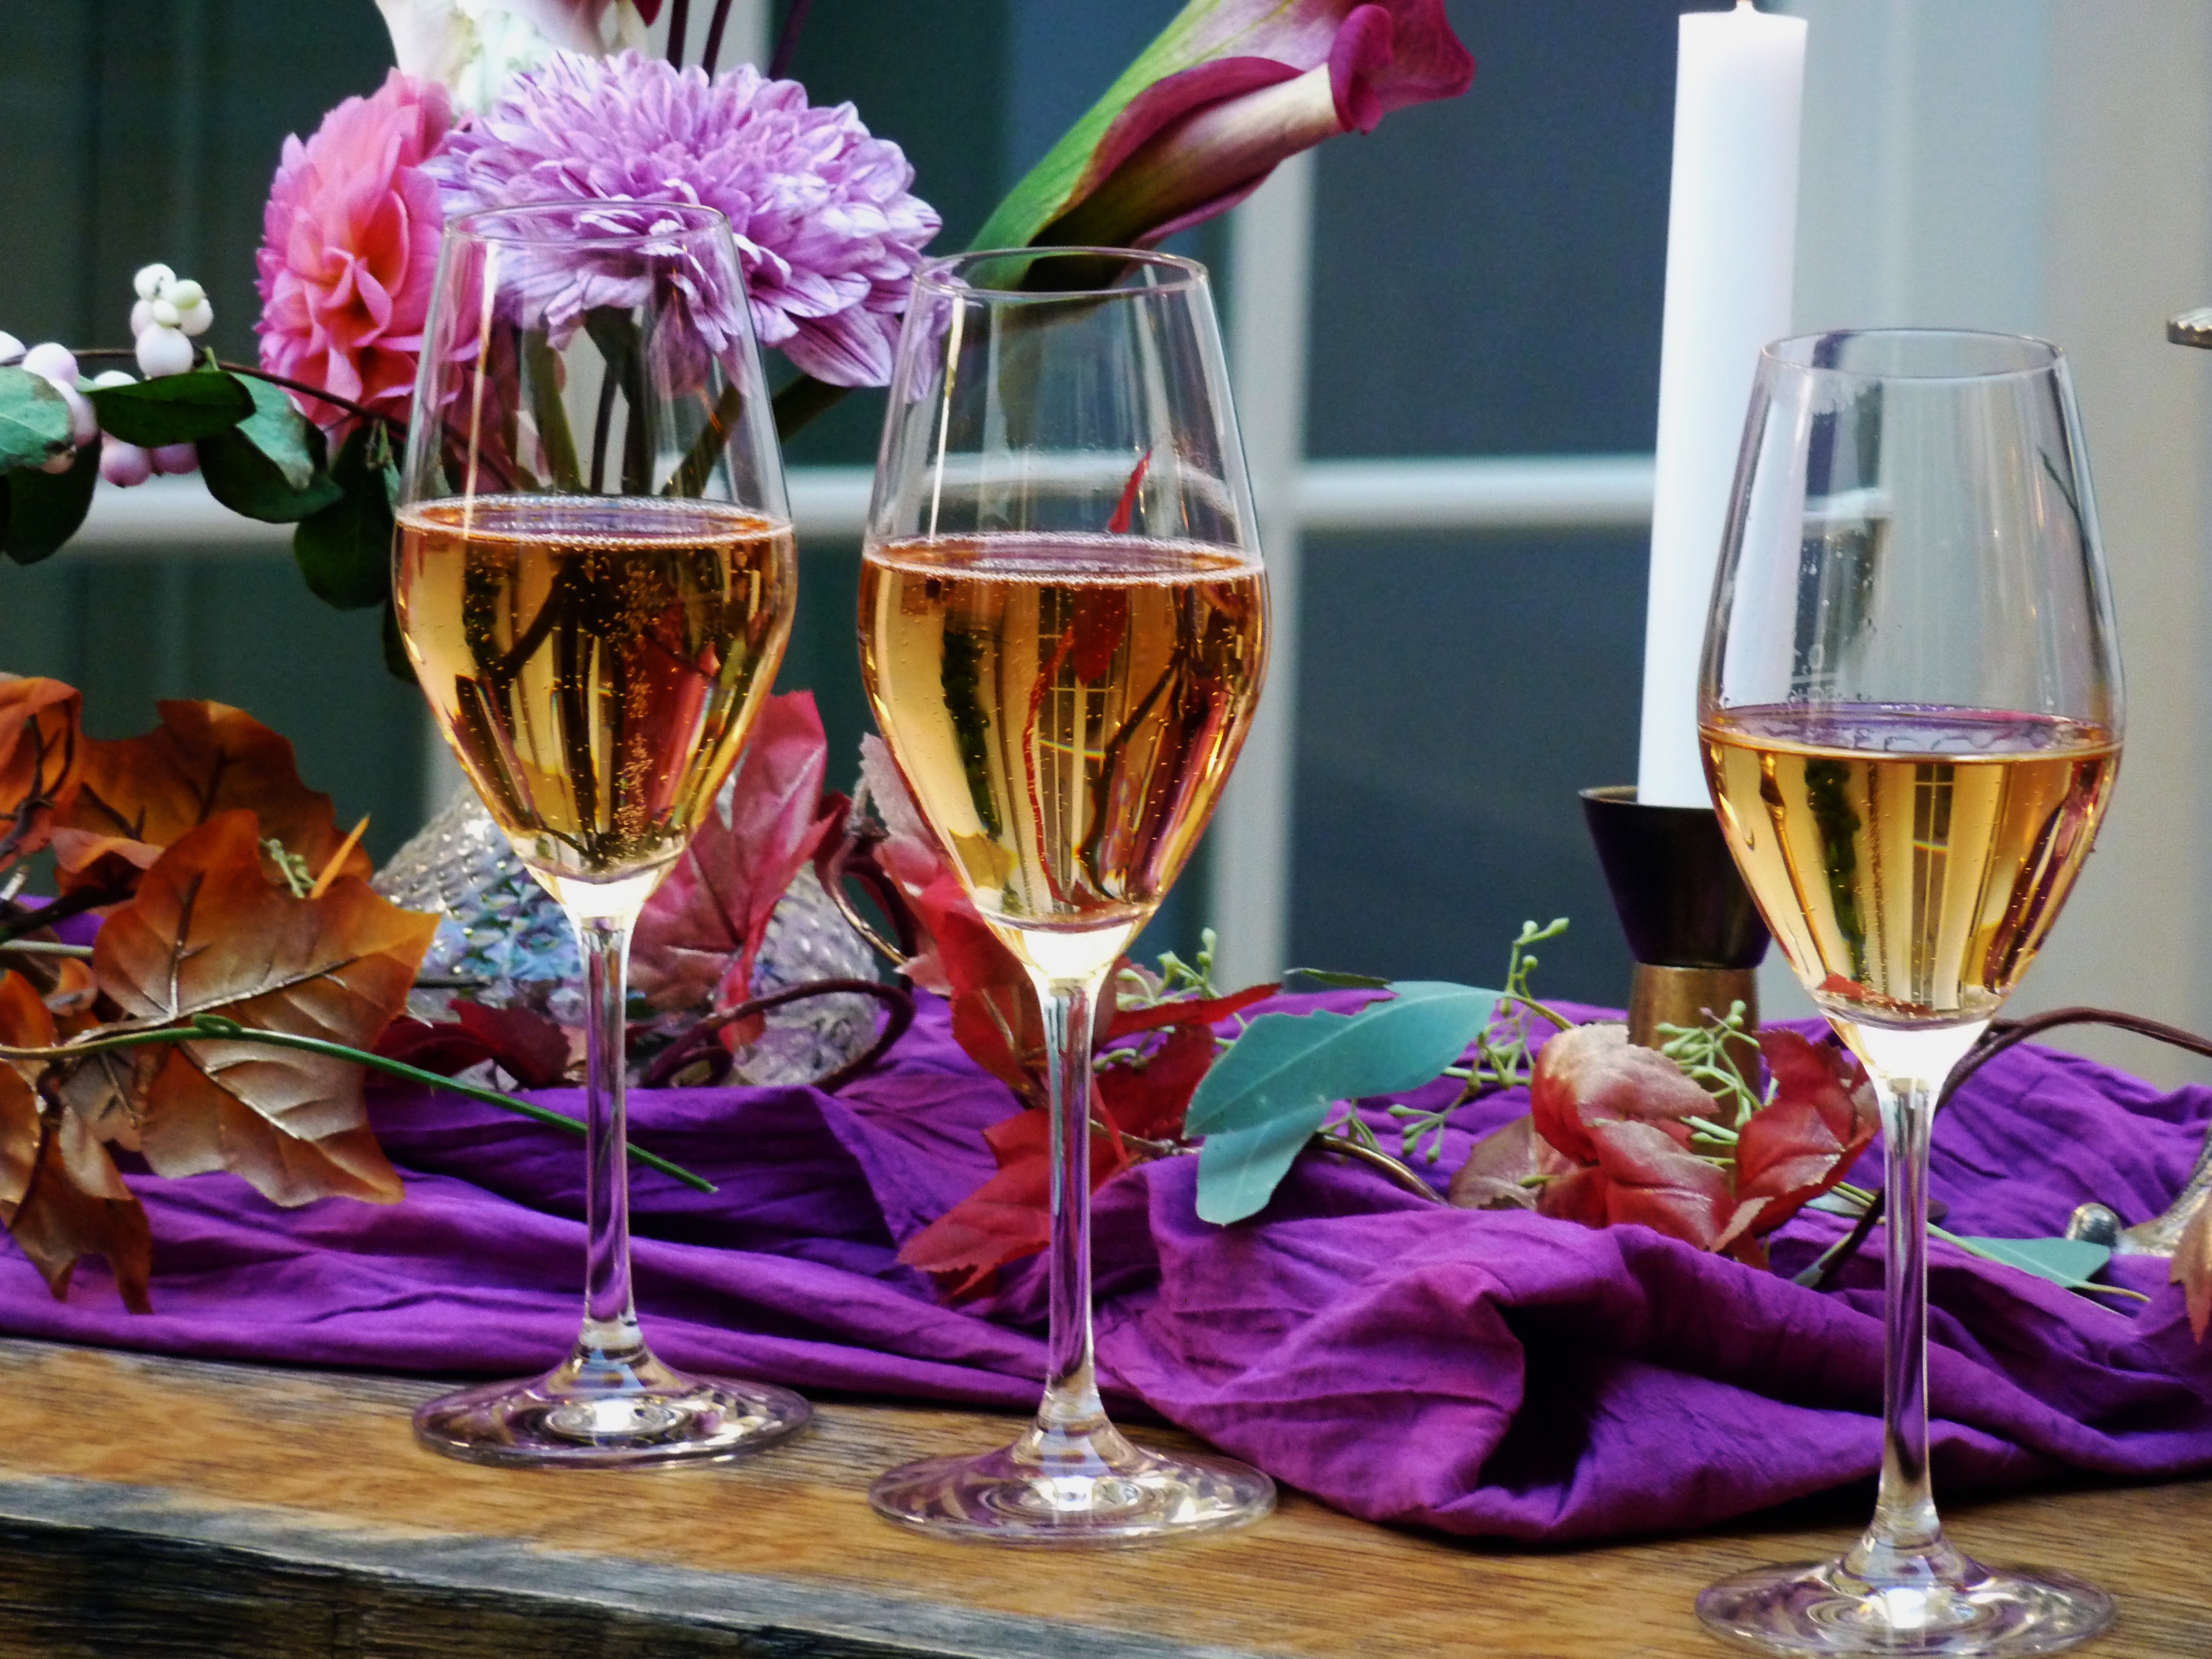
liquid, wine, flower, glass, celebration, clear, meal, romantic, drink, wedding, still life, alcohol, wine glass, transparent, glasses, champagne, mood, floristry, benefit from, pleasure, mirroring, beverages, white wine, rheinhessen, stemware, floral design, centrepiece, drinkware, flower arranging